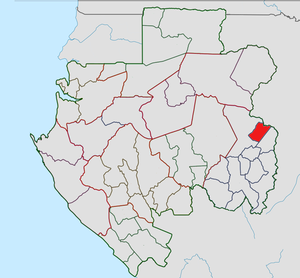
Le Bayi-Brikolo est un département de la province du Haut-Ogooué au Gabon. Sa préfecture est Aboumi.